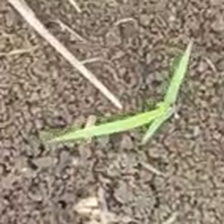
Weed species: Digitaria_SP_(Digitaria Sanguinalis )